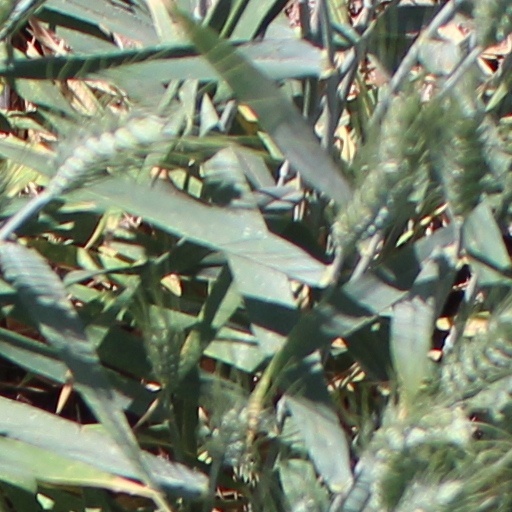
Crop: wheat